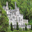
Label: castle